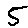
Label: 5